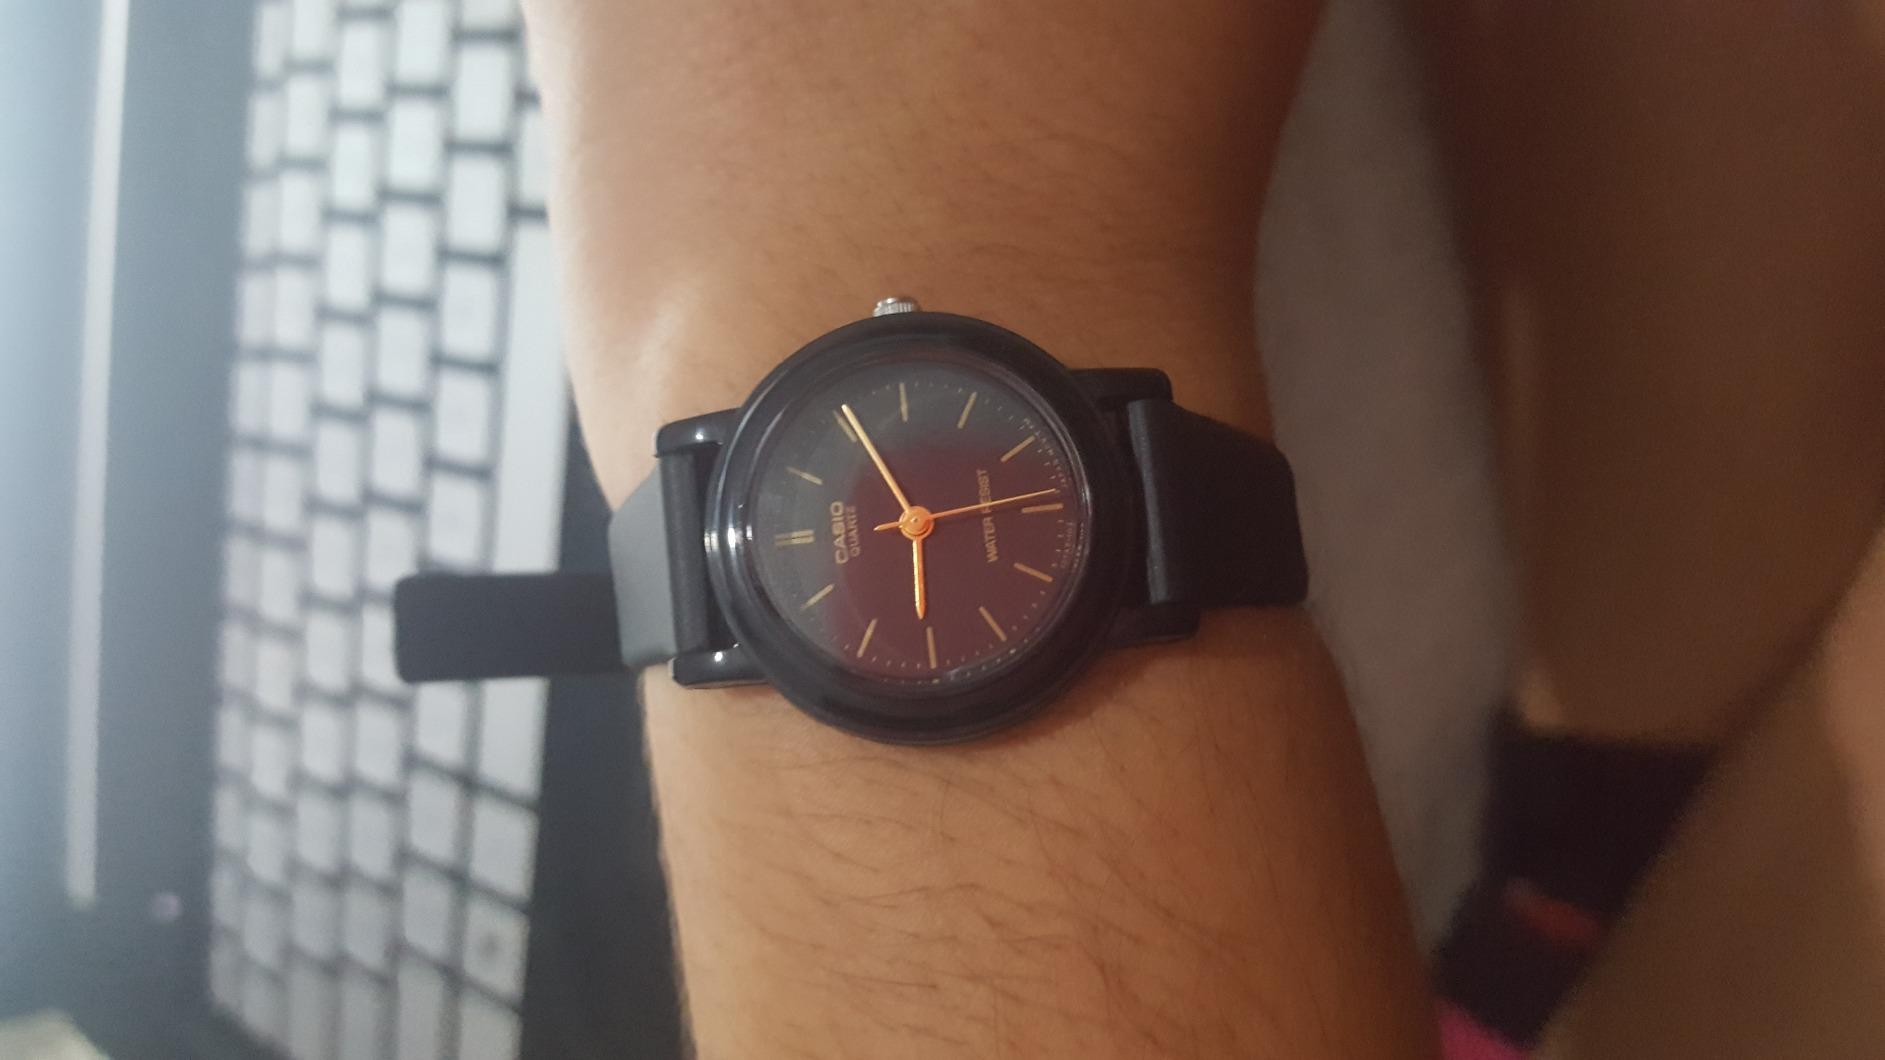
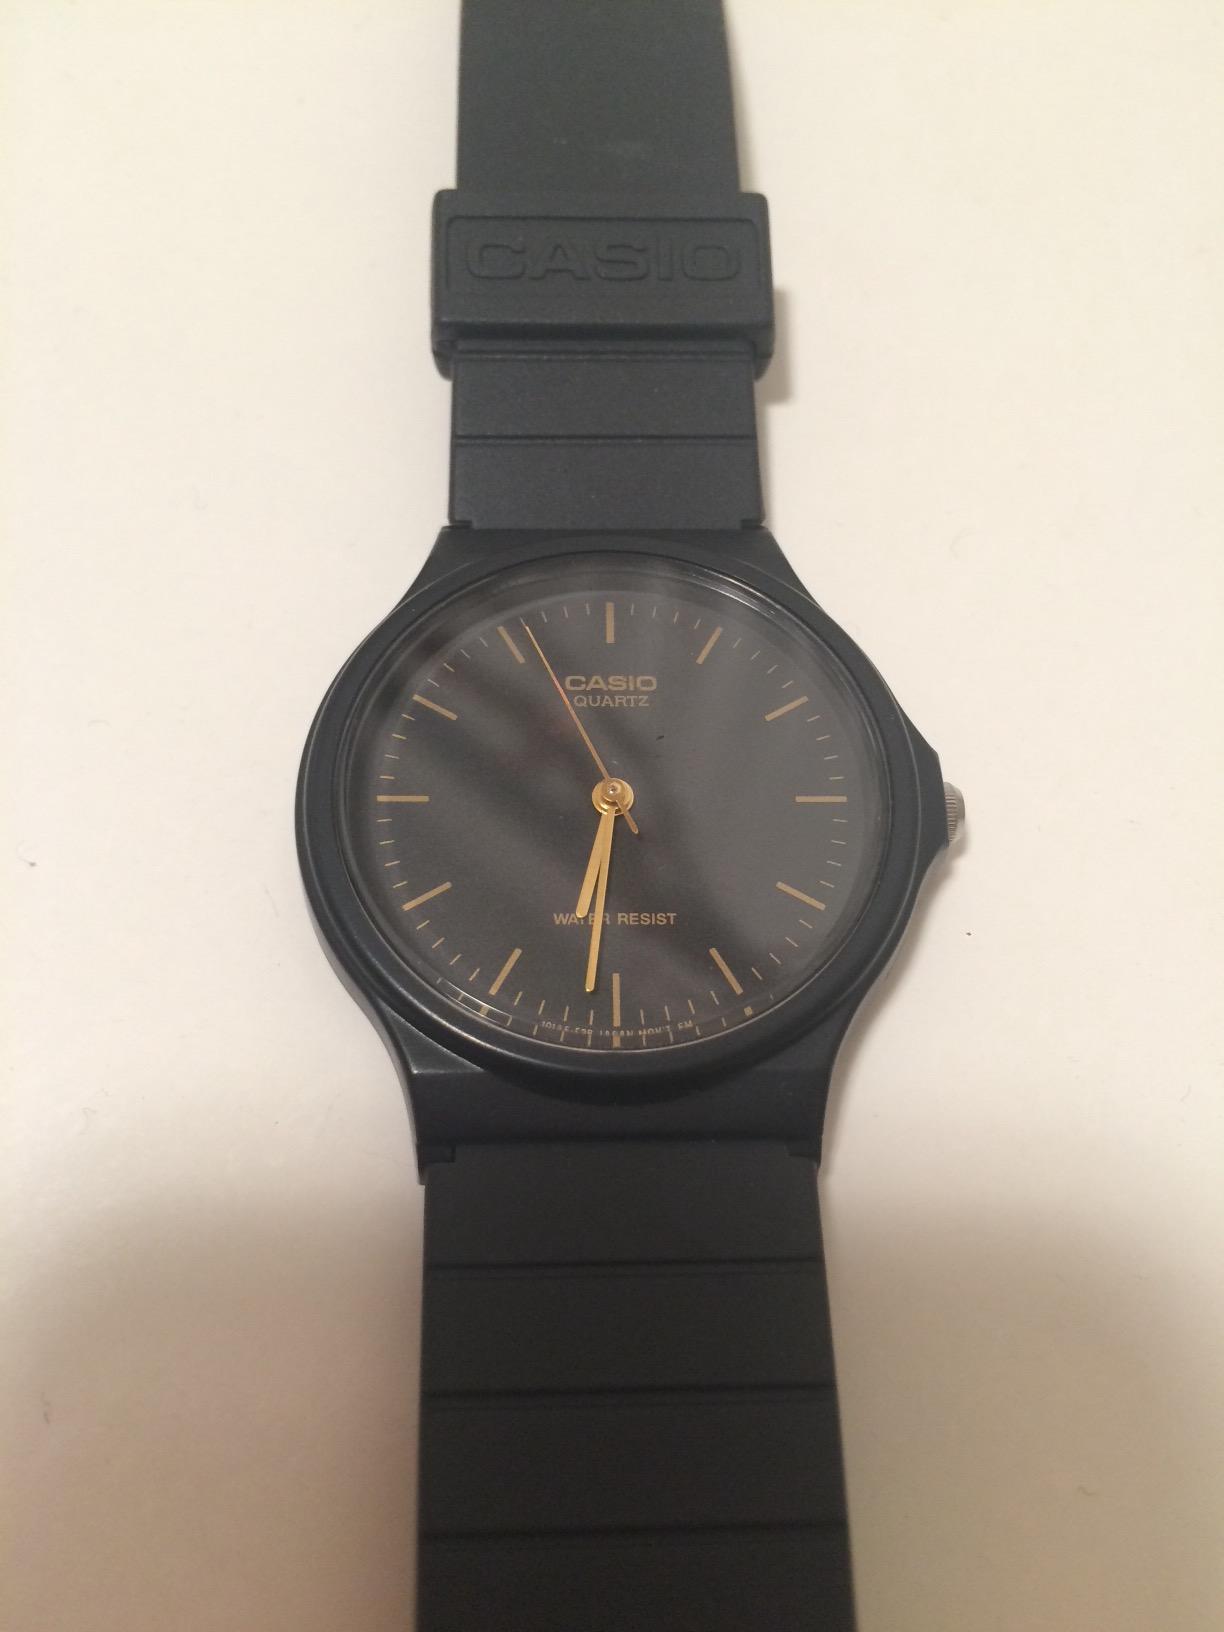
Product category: accessories_watch
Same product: no